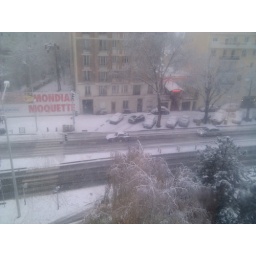
Porsche in the snow - taken from an office window